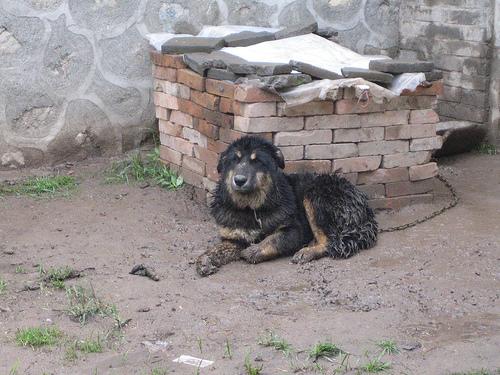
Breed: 205-n000030-Tibetan_mastiff